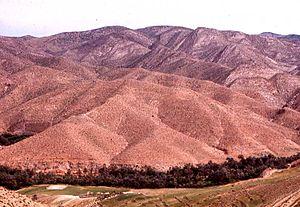
Paysage des Aurès, Algérie
L'Aurès est une région en partie montagneuse située dans le Nord-Est de l'Algérie, caractérisée à la fois par sa riche histoire, son relief en partie montagneux et par son peuplement traditionnel, le groupe berbère des Chaouis.
Robert Jacques dit « Roby » Bois est un pasteur de l'Église réformée de France, né en 1926 à La Tronche et mort le 24 décembre 2009 à Saussan. Il a été secrétaire général de La Cimade de 1973 à 1984.